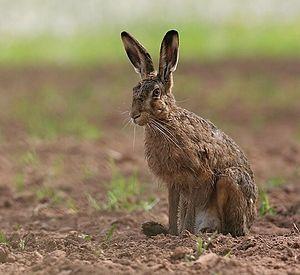
La règle d'Allen est une règle biologique empirique posée par Joel Asaph Allen en 1877. Elle dispose que les organismes homéothermes des climats froids ont habituellement des membres et appendices plus courts que les animaux équivalents des climats plus chauds.